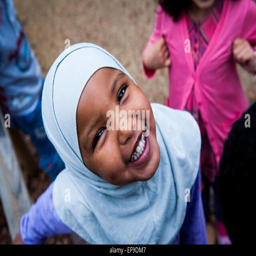
happy smiling muslim girl in headscarf in the playground of primary school